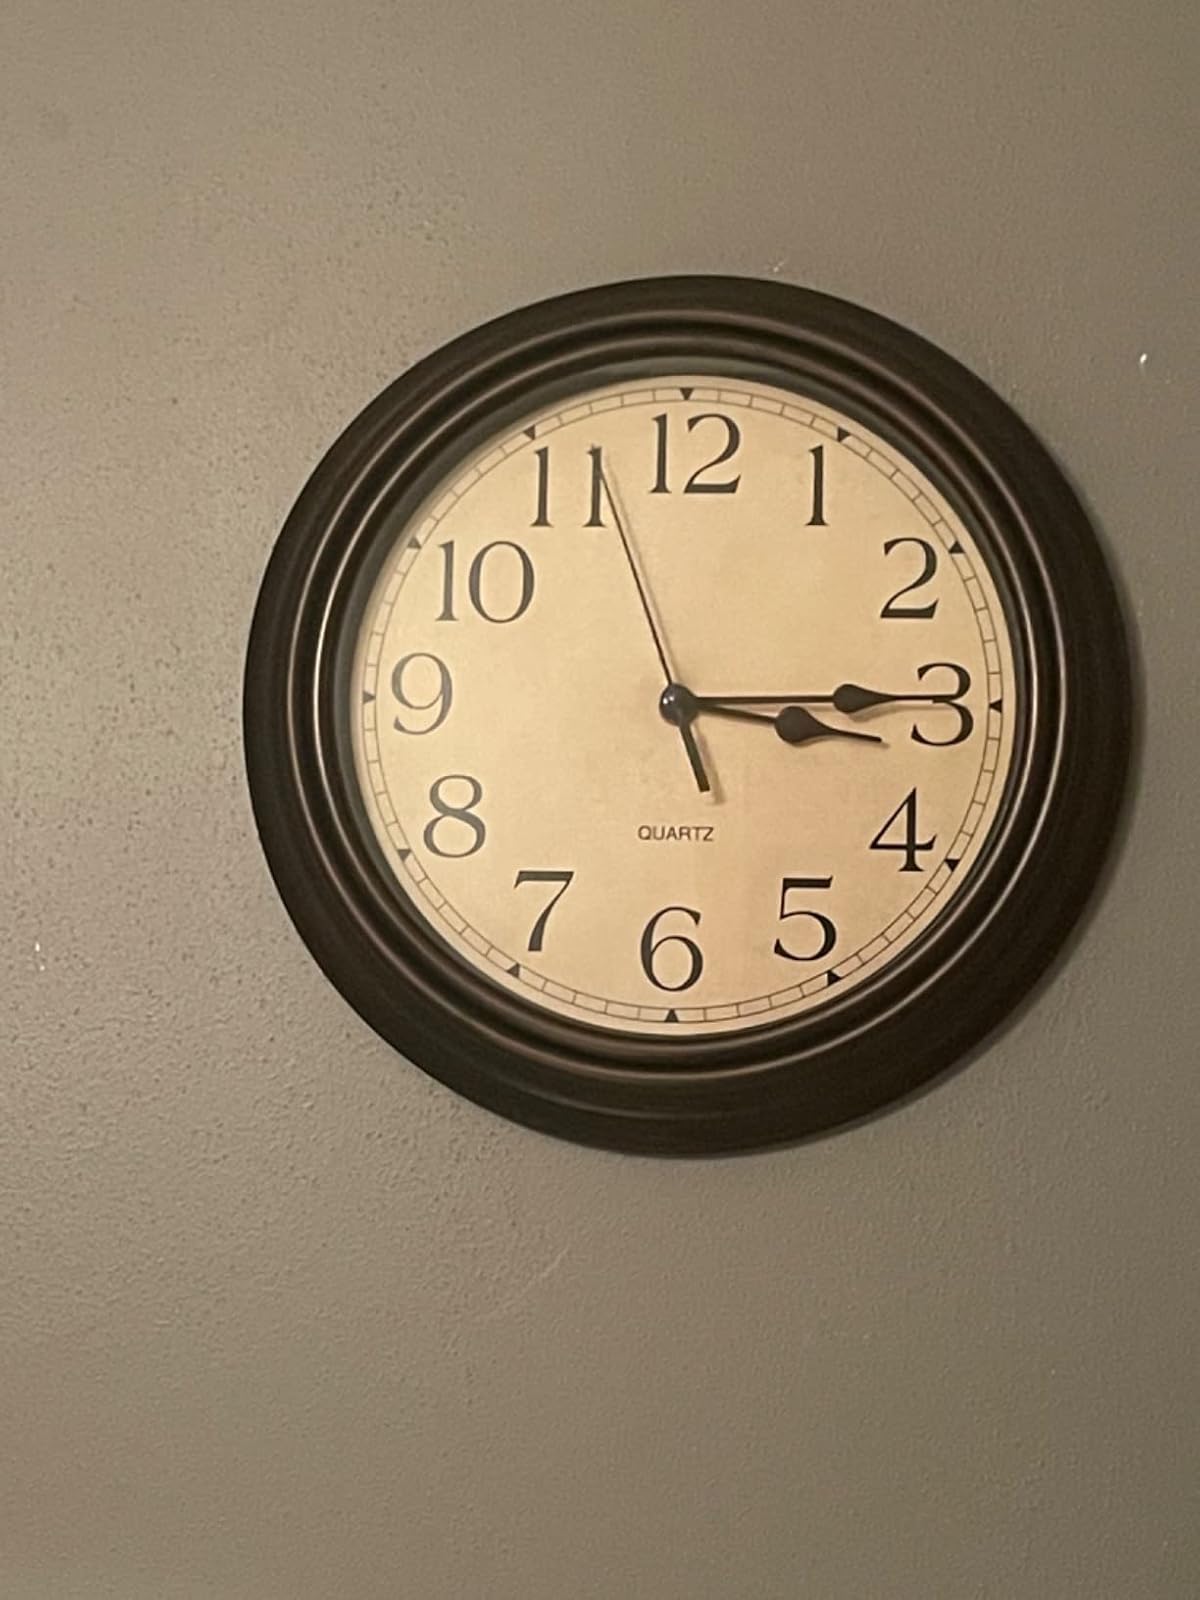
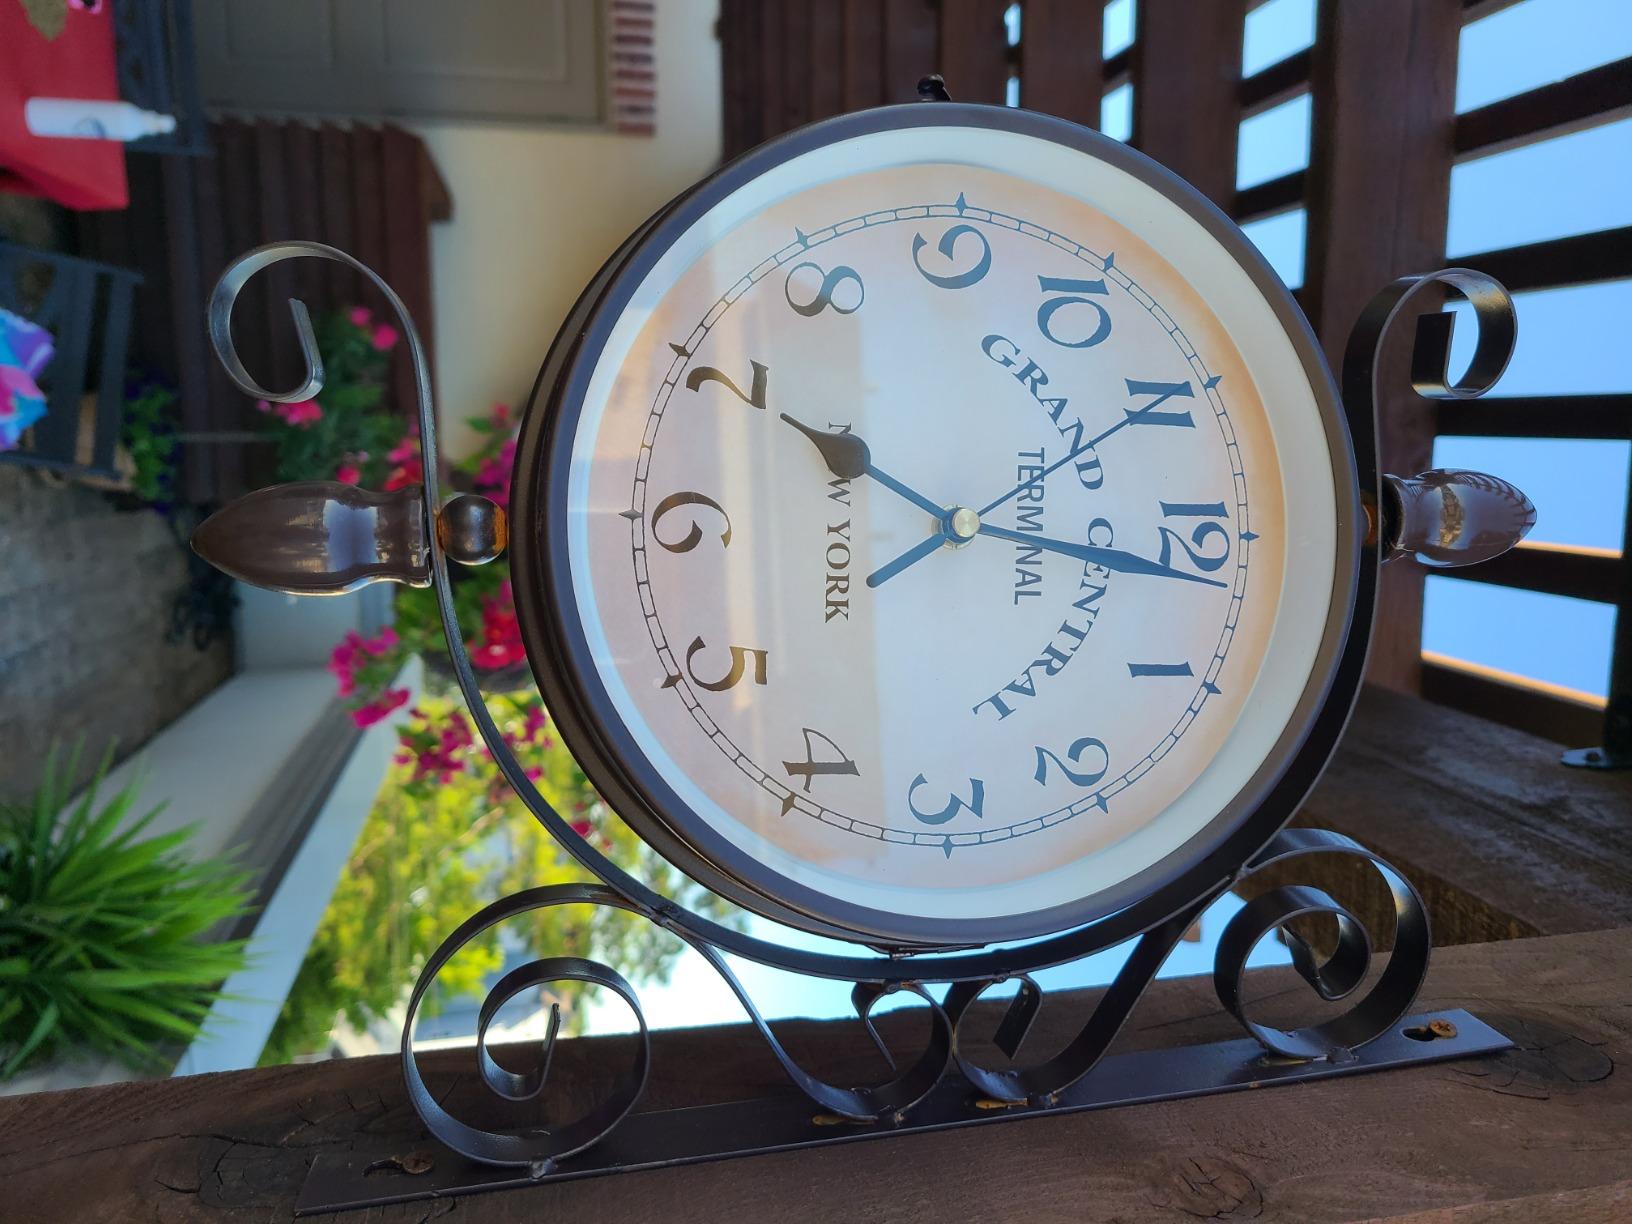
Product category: clock
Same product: no